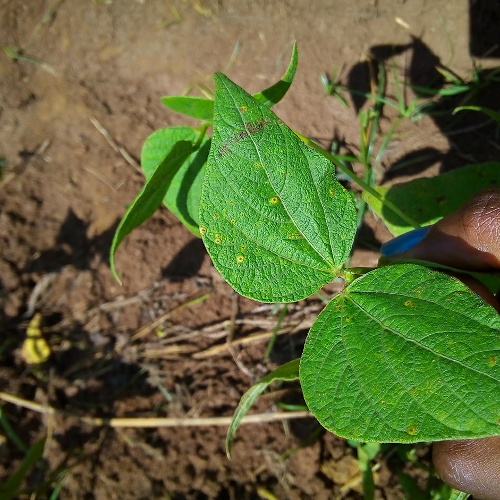
Leaf condition: bean_rust